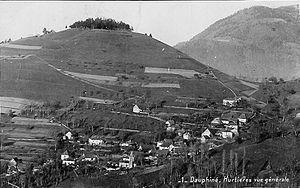
Hurtières (Isère) vue générale. carte postale ancienne.
Hurtières est une commune française, située dans le département de l'Isère en région Auvergne-Rhône-Alpes.